Reforms for the Future

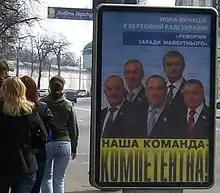
Street advert for the faction in Kyiv (April 2011) near Kyiv Pechersk Lavra.

Rumours that the group was formed by businessmen who allegedly "fled" from BYuT "for fear of political persecution" have been denied by the group. Early 2012 Bloc Yulia Tymoshenko deputy Roman Zabzalyuk was briefly a member of the group; he claimed to investigate political corruption. He stated after rejoining the Bloc Yulia Tymoshenko early February 2012 that "They offer $500,000 for a transfer [to the parliamentary group], and then they pay a monthly salary of $20,000-25,000". In contrast, according to the deputy leader of the Reforms for Future group, Volodymyr Kapliyenko, Zabzalyuk had claimed he was "suffering a very serious disease" and the group had raised some $100,000 for Zabzalyuk to undergo surgery in Israel. The day after these allegations were made (9 February 2012) Chornovil left the faction. BYuT deputies claimed mid-February 2012 they had transferred the bribes Zabzalyuk had received to the Okhmatdyt National Children's Hospital.